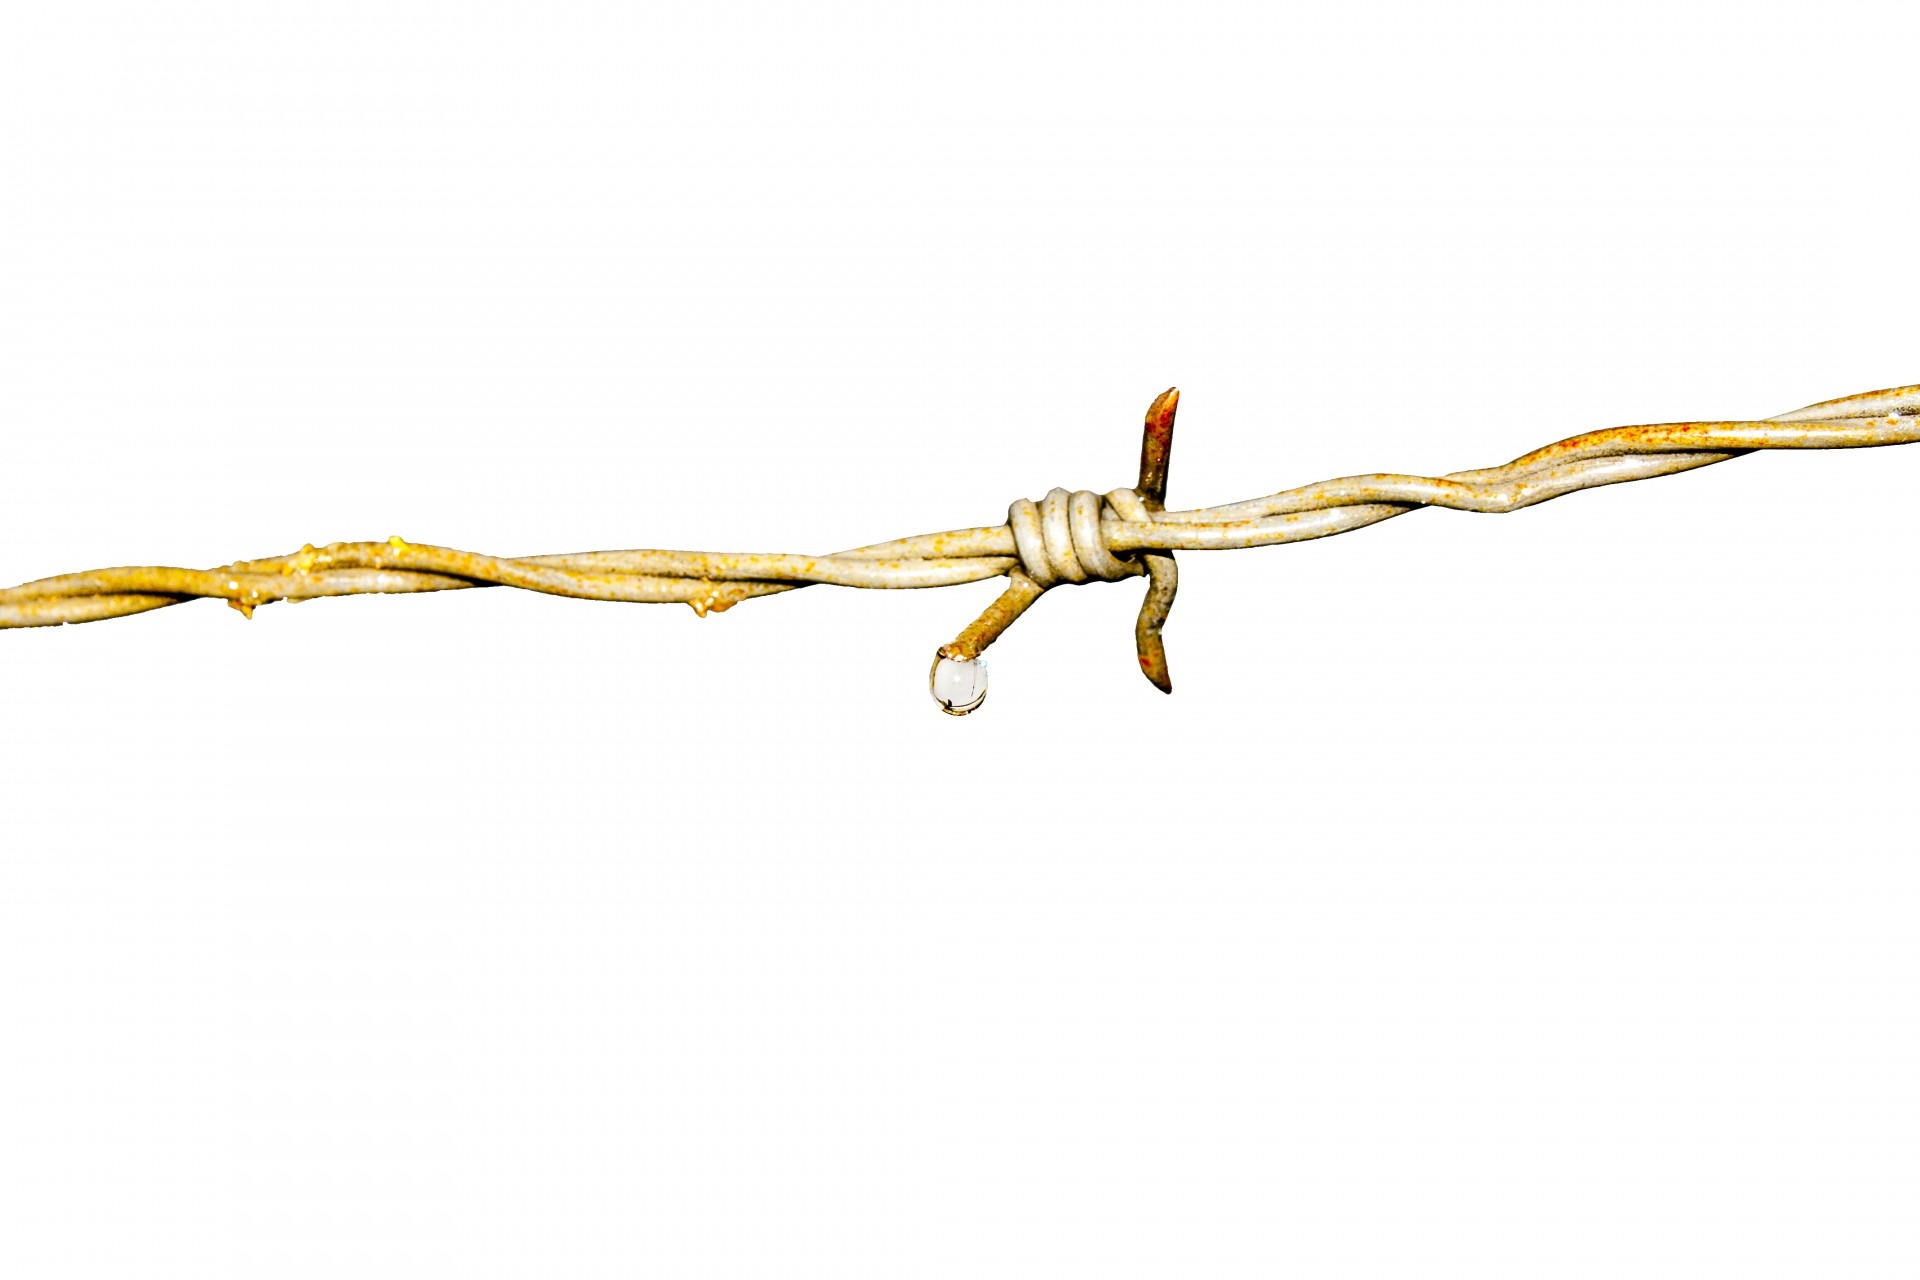
branch, sharp, fence, barbed wire, chain, steel, wire, rust, construction, pattern, line, rein, isolation, security, barbwire, spike, twig, block, enclosure, rusty, barbed, forbidden, danger, safety, system, barrier, iron, caution, warning, twisted, jail, protection, border, skewer, protect, guard, knot, separation, secure, dangerous, defense, barricade, boundary, barb, razor, restriction, prevent, trespass, deterrent